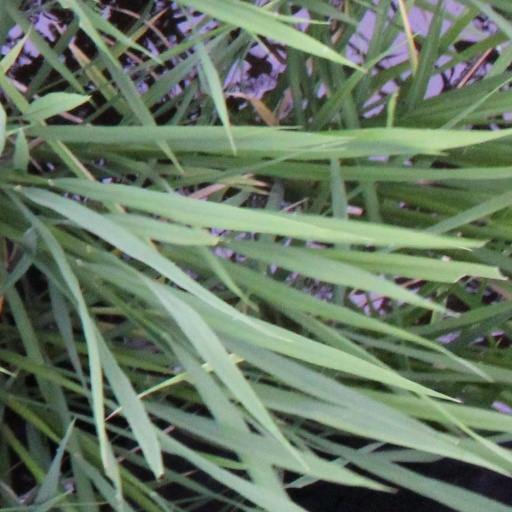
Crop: rice